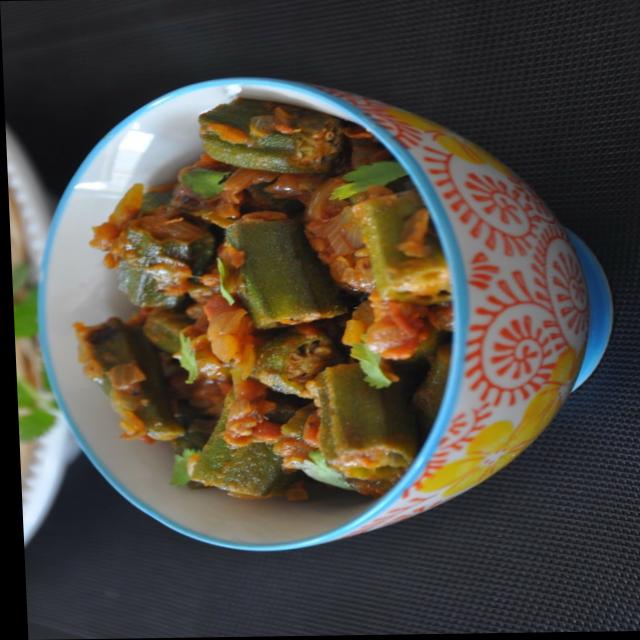
Dish: bhindi_masala